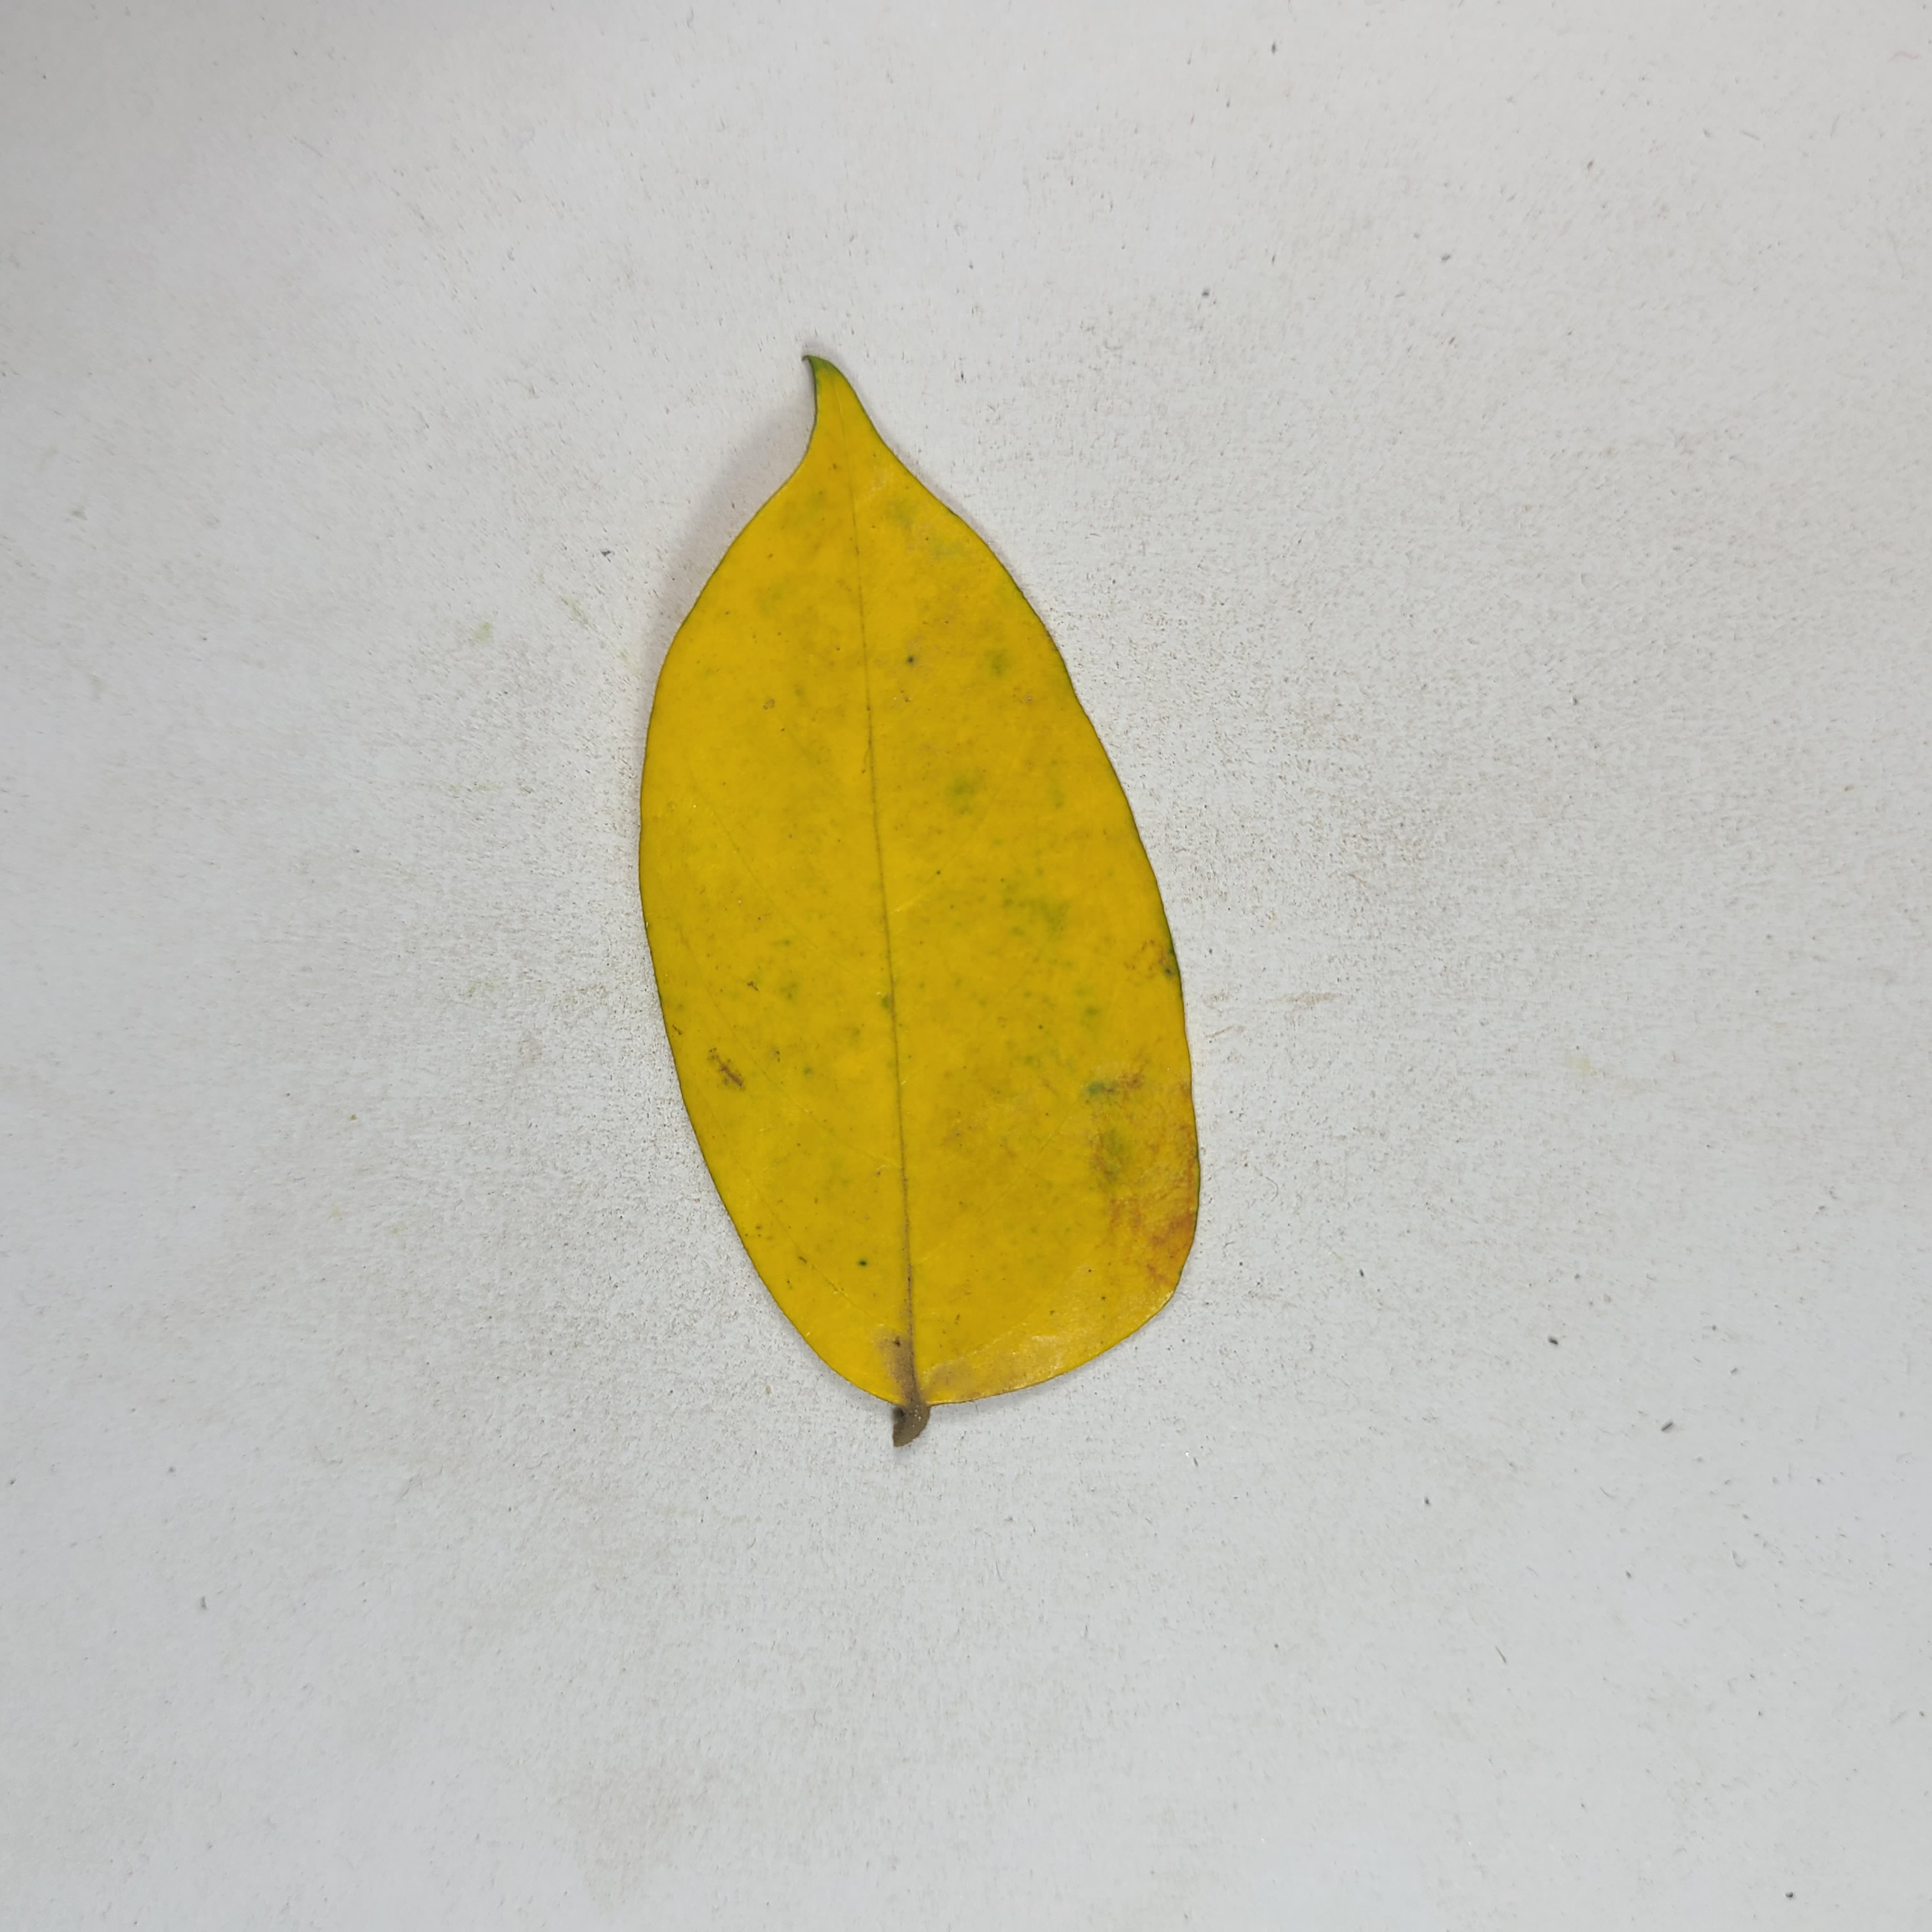
Label: Yellow Leaves